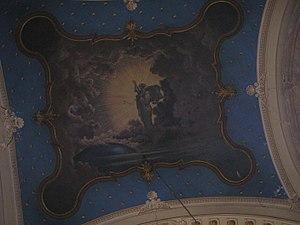
L'église de la Translation-des-Reliques-de-Saint-Nicolas ou église serbe orthodoxe Saint-Nicolas de Szeged est une église orthodoxe serbe située à Szeged.